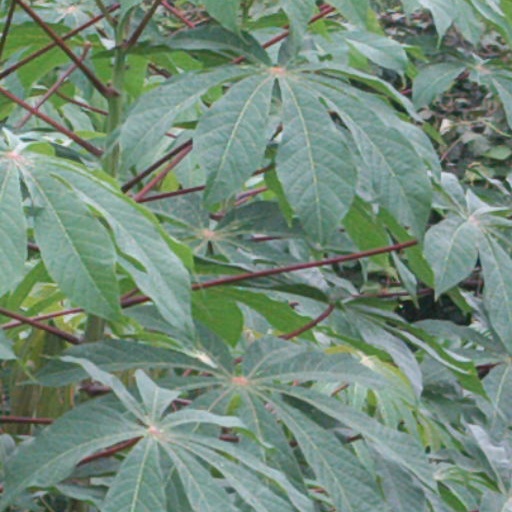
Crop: cassava